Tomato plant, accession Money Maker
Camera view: tilt-top (135 deg); turntable rotation: 120 degrees
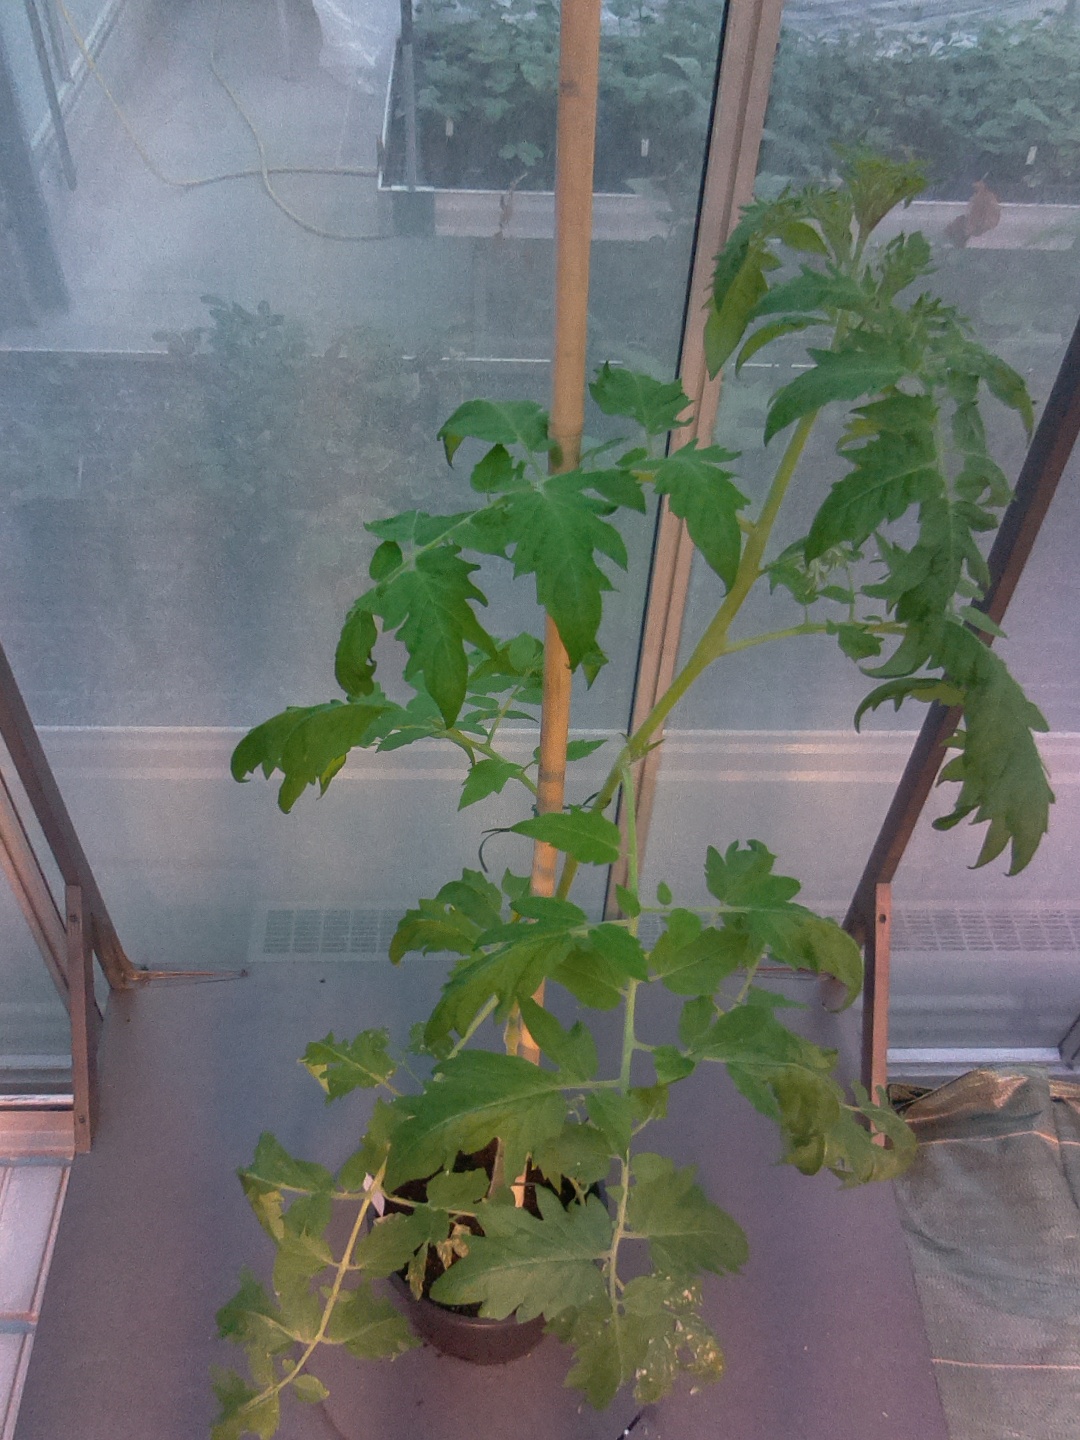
BBCH growth stage 65: Full flowering, 50%-60% of flowers open, first petals falling